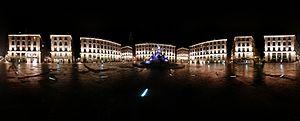
La place Royale, située dans le centre-ville de Nantes, en France, est conçue en 1786 par l'architecte nantais Mathurin Crucy. Aménagée en 1790 après la destruction des remparts médiévaux, elle constitue l'élément central d'un ensemble homogène de bâtiments répondant à l'architecture classique construits à cette occasion. Elle est dotée d'une fontaine monumentale inaugurée en 1865. Vouée dès l'origine au commerce, elle a accueilli des enseignes qui ont marqué les mémoires, et conserve au XXIᵉ siècle sa vocation marchande. Malgré son nom, la place n'a jamais abrité de statue de monarque, comme les autres places Royale en France, mais elle a une valeur symbolique dans la ville, et est un point prisé de rassemblements artistiques, festifs ou politiques. Le site, très endommagé lors de la Seconde Guerre mondiale, est restauré presque à l'identique entre 1945 et 1961. Devenue au fil du temps un rond-point consacré à la circulation automobile, l'esplanade bénéficie, entre 2007 et 2011, d'une rénovation qui l'inclut depuis dans la zone piétonne du centre-ville.